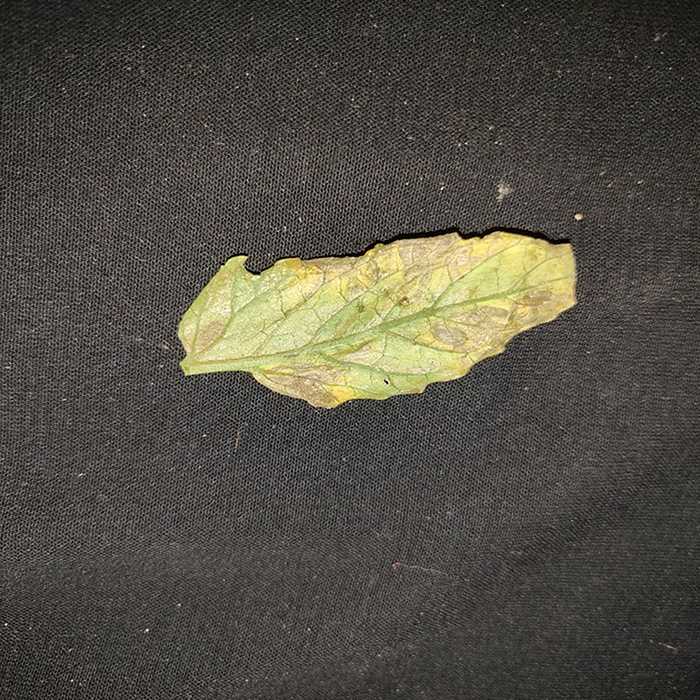
Plant: Tomato
Label: Tomato Bacterial spot